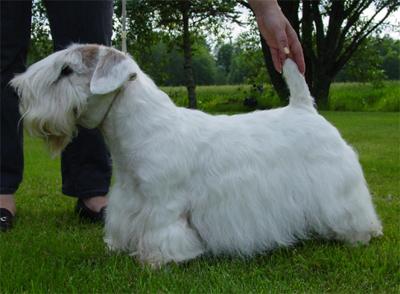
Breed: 211-n000058-Sealyham_terrier